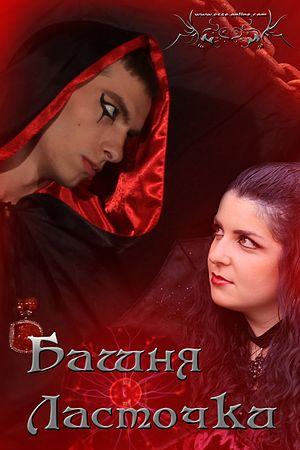
""La tour de l'Hirondelle"". Fantaisie comédie musicale rock du groupe ""ESSE"" - ""le Chemin sans retour"" d'après la saga d'A.Sapkovsky ""Sorceleur"". L'affiche officielle. La scène 12. Lyudmila Dymkova (Yennefer de Vengerberg),Iury Sklyar (Vil'gefortz de Roggeveen). La photo - Iury Osadtchy. La retouche - Anastasia Vorotnikova Čeština: ""Věž vlaštovky"" Fantasy Rock hudební ""Cesta, ze které není návratu"", na základě sága A. Sapkowského ""Zaklínač"". Oficiální plakát. Scene 12. Lyudmila Dymkova (Yennefer z Vengerbergu), Yuri Sklar (Vilgefortz z Roggeveen). Fotografie - Yuri Osadchy. Retuš - Anastasia Vorotnikova Español: ""La torre de la Golondrina"". Fantasía musical de rock ""el Camino sin vuelta atrás"" por los motivos de la saga De A.Sapkovsky de ""The Witcher"" (Hexer). El póster. La escena 12. Lyudmila Dymkova (Yennefer de Vengerberg), Yury Sklyar (Vilgeforz de Roggeveen). El fotógrafo - Yuri Osadchy. Foto - Yuri Osadchy. Retoque - Anastasia Vorotnikova Italiano: ""Torre della Rondine"". Fantasia il musicale ""Strada Irrevocabilmente"", basato sulla saga di A.Sapkovsky ""The Witcher"" . El póster oficial. La escena 12. Lyudmila Dymkova (Yennefer di Vengerberg), Yury Sklyar (Vilgefortz da Roggeveen). Foto - Yuri Osadchy. Ritocco - Anastasia Vorotnikova"